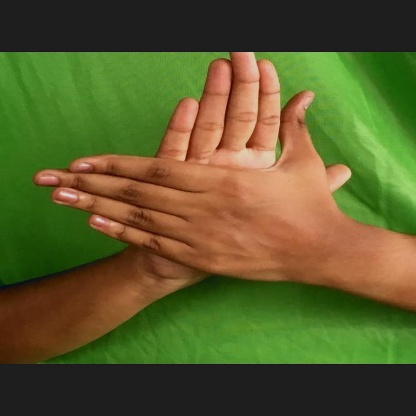
Mudra: Chakra